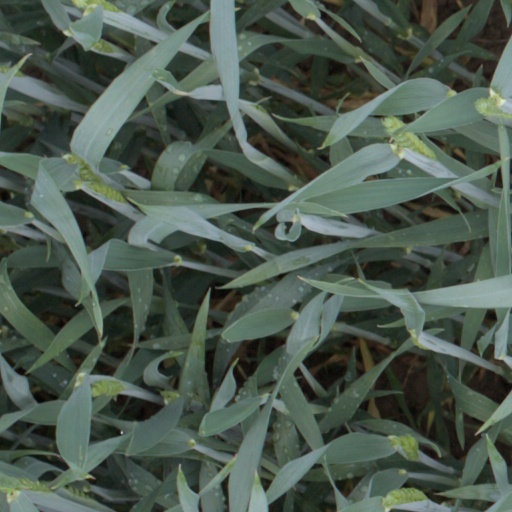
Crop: wheat